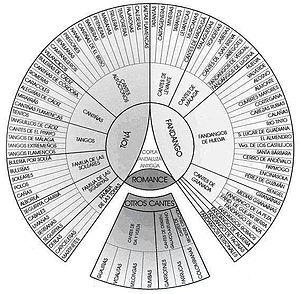
Le flamenco est un genre musical et une danse datant du XVIIIᵉ siècle qui se danse seul, créé par le peuple andalou, sur la base d'un folklore populaire issu des diverses cultures qui s'épanouiront au long des siècles en Andalousie.
Le palo est un terme utilisé en flamenco pour désigner les diverses formes musicales.